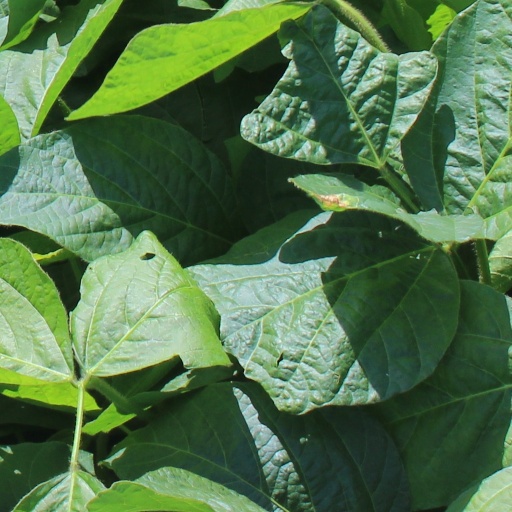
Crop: soybean